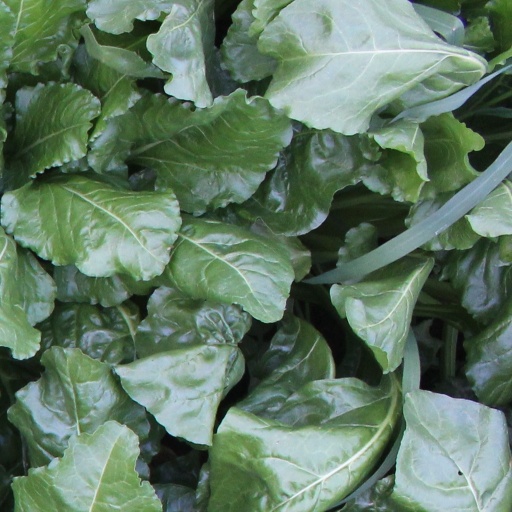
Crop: sugar beet